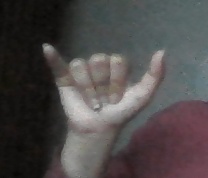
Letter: ya